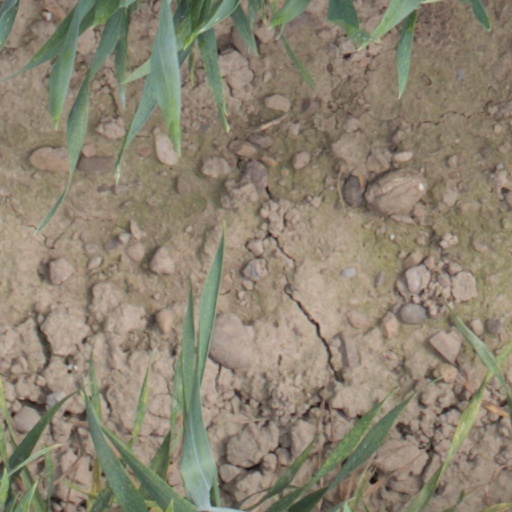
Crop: wheat